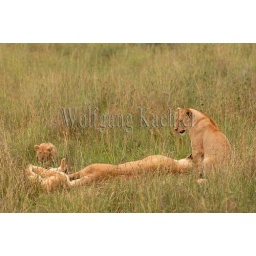
Tanzania, serengeti national park, lion pride in grass